Circle cotter

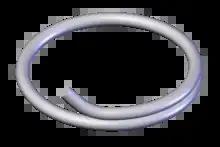
A kickout ring

A very similar type of fastener is the kickout ring, which bends the open tab upward instead of inward.